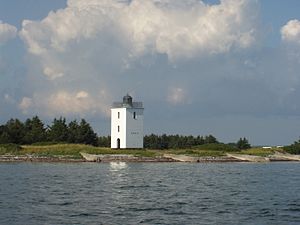
Bågø Fyr
Bågø Fyr set fra havsiden
Bågø Fyr er et 8 meter højt fyrtårn, der ligger på den sydvestlige spids af Bågø i Lillebælt. Det blev opført i 1816 efter tegninger af Poul de Løwenørn. Det blev 2016 taget ud af drift. Fyret blev fredet i 1945.